Henry Cutting

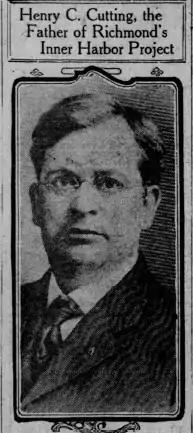
Henry Cutting, pictured in a 1912 newspaper profile

Henry 'H.C' Cutting (April 3, 1870 – ?) was a California entrepreneur, engineer, school official and amateur economist. Initially attaining a mining degree in Nevada and serving several years as superintendent of the state's schools, he moved in 1903 to San Francisco, where he launched a mining company. In 1904, Cutting developed the inner harbor of Richmond, California, into a major commercial venture. He was able to secure federal appropriations for the harbor in 1914. Cutting spent his last decades focused on questions of monetary economics. He advocated various reforms, including the end of the gold standard and regulation of financial institutions. His 1921 book, "The Strangle-Hold" received wide attention and the author Upton Sinclair referred to it as "the best book extant for an understanding of our banking system". Cutting ran unsuccessfully for the Republican nomination to represent Alameda county in Congress in 1922. Cutting Boulevard is a major thoroughfare in Richmond named after him.